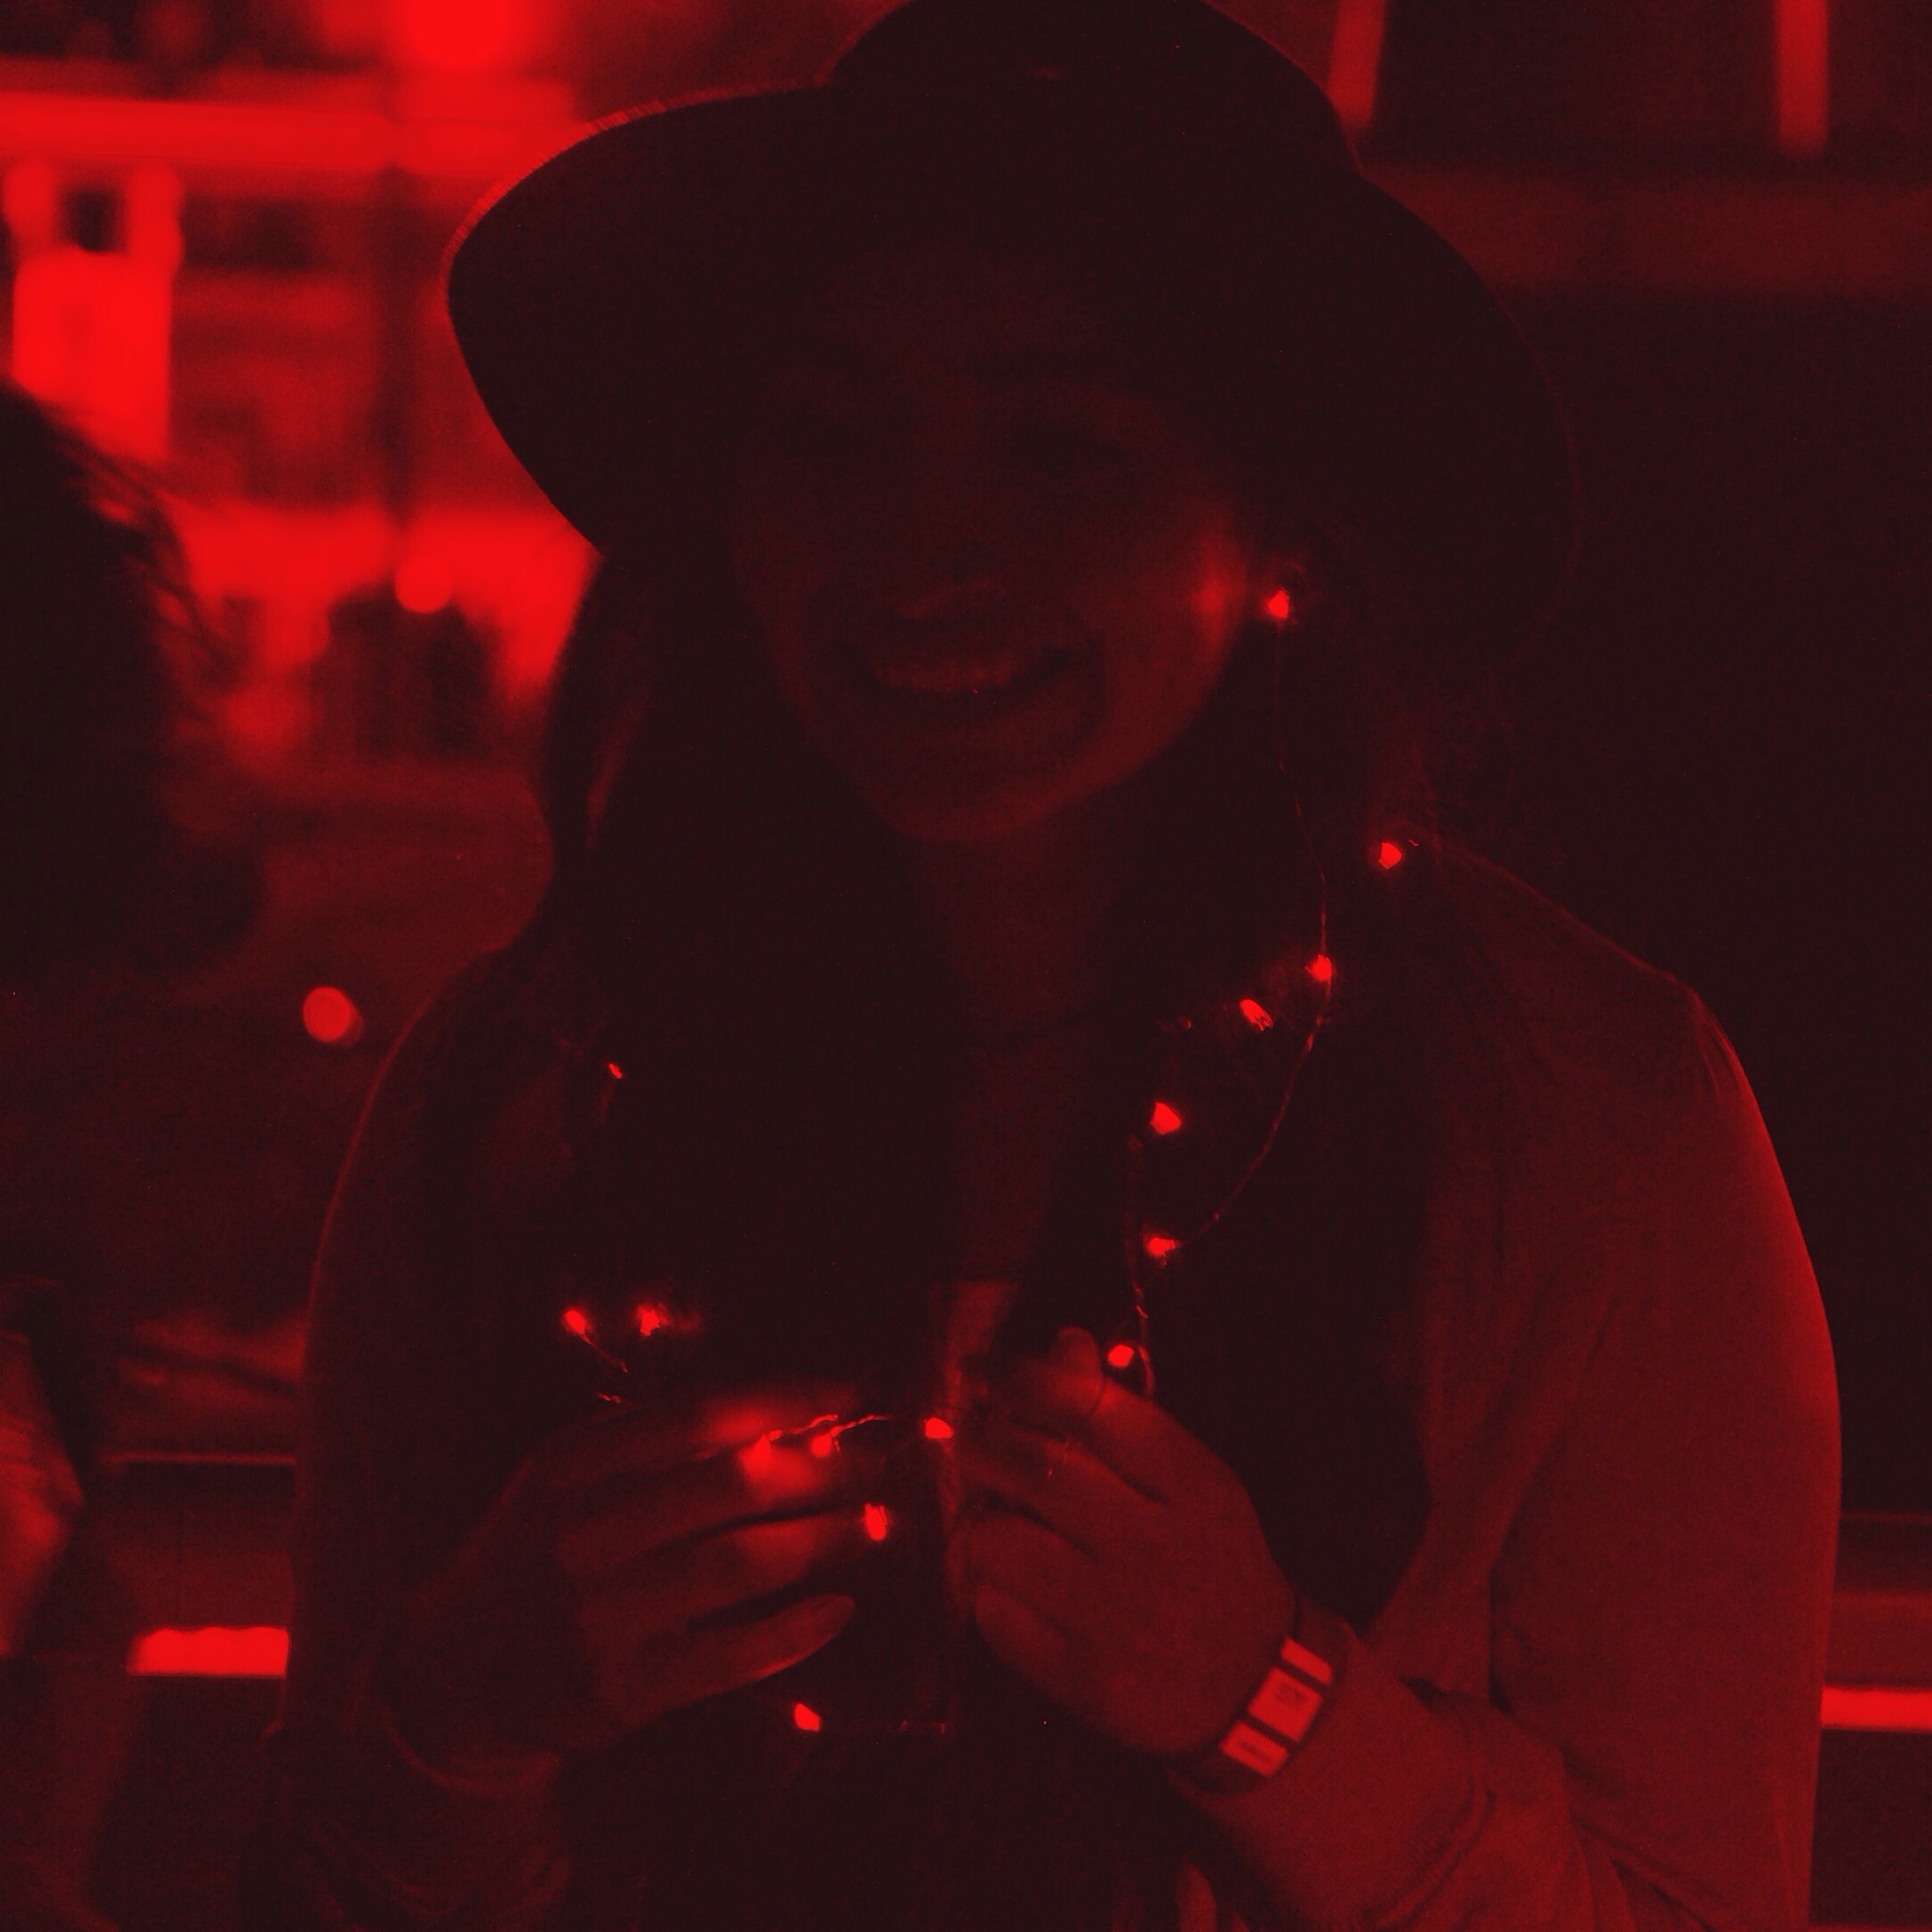
music, light, concert, red, color, darkness, stage, performance